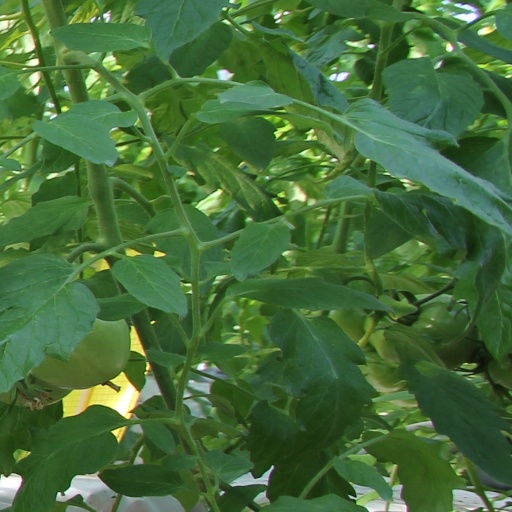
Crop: tomato